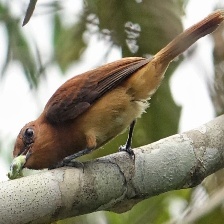
Species: CINNAMON ATTILA
Scientific name: ATTILA CINNAMOMEUS